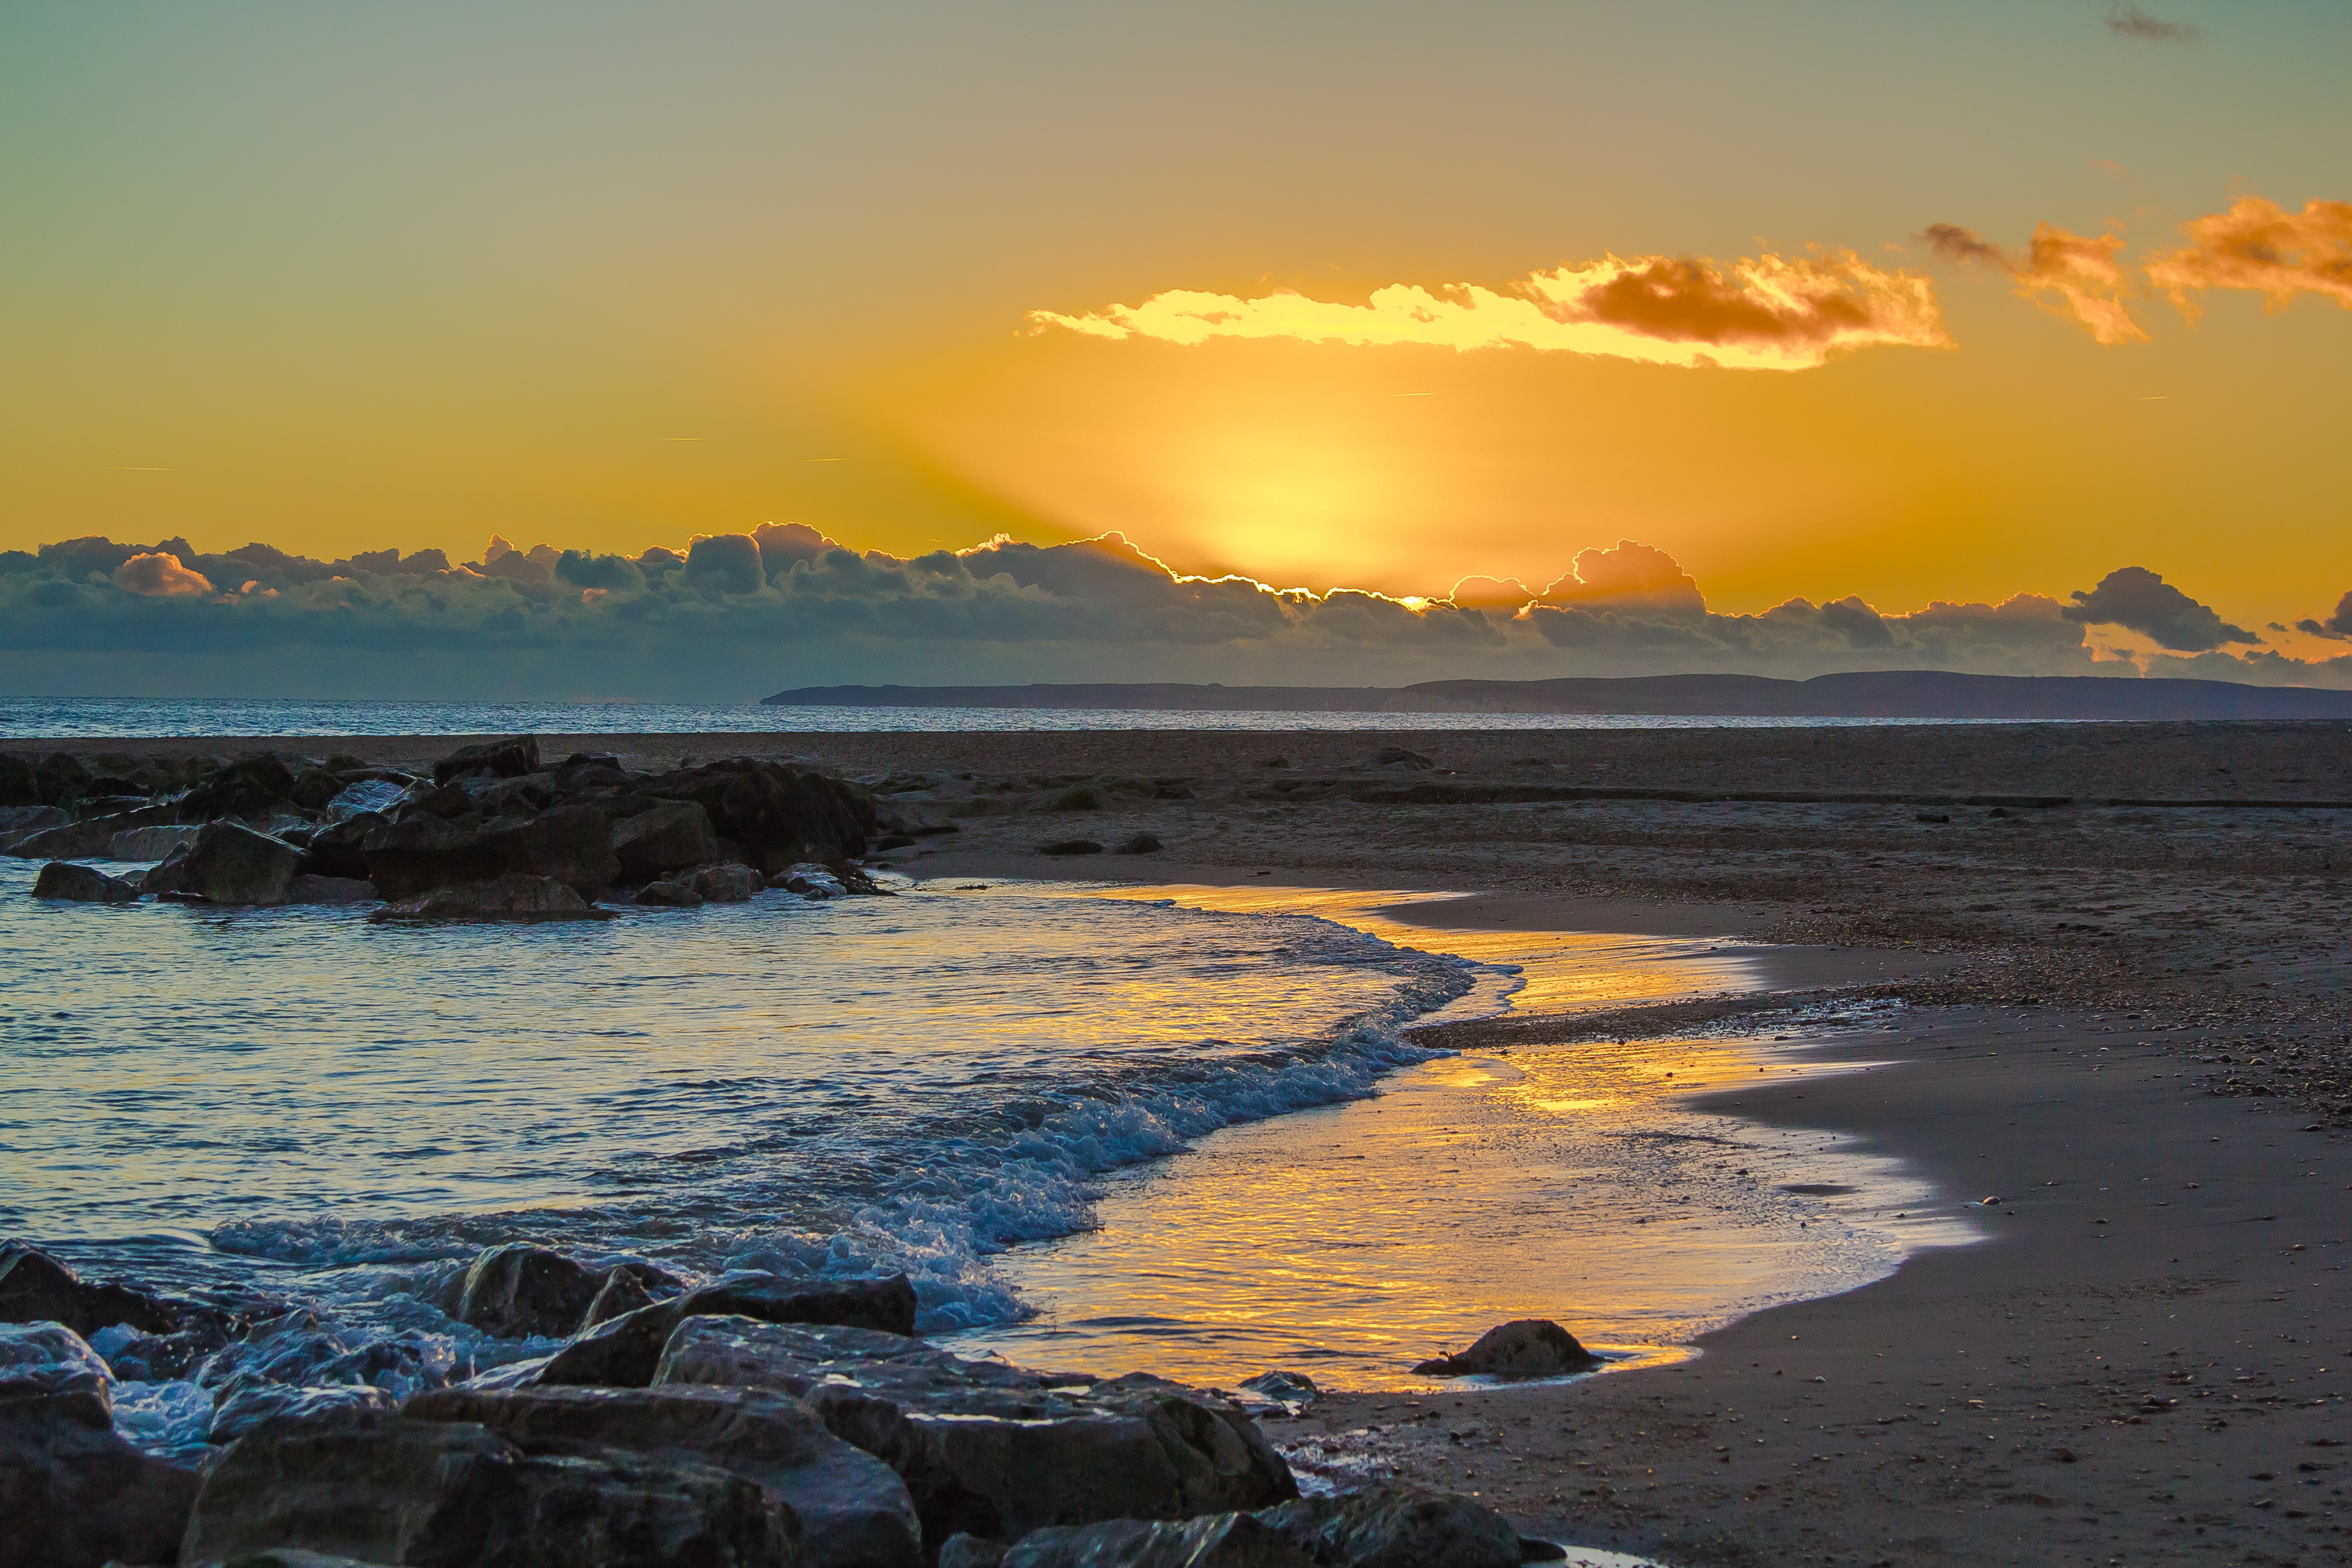
beach, sea, coast, sand, rock, ocean, horizon, cloud, sun, sunrise, sunset, sunlight, morning, shore, wave, dawn, dusk, evening, seascape, bay, body of water, england, loch, cape, dorset, afterglow, wind wave